Arthonnay

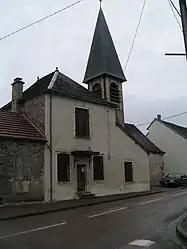
The chapel in Arthonnay

Arthonnay is a commune in the Yonne department in Bourgogne-Franche-Comté in north-central France.